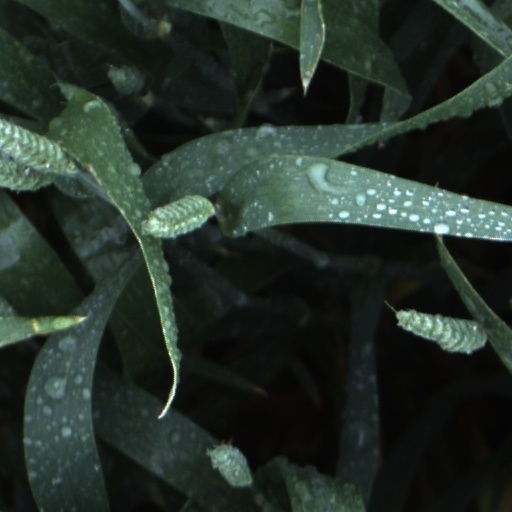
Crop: wheat